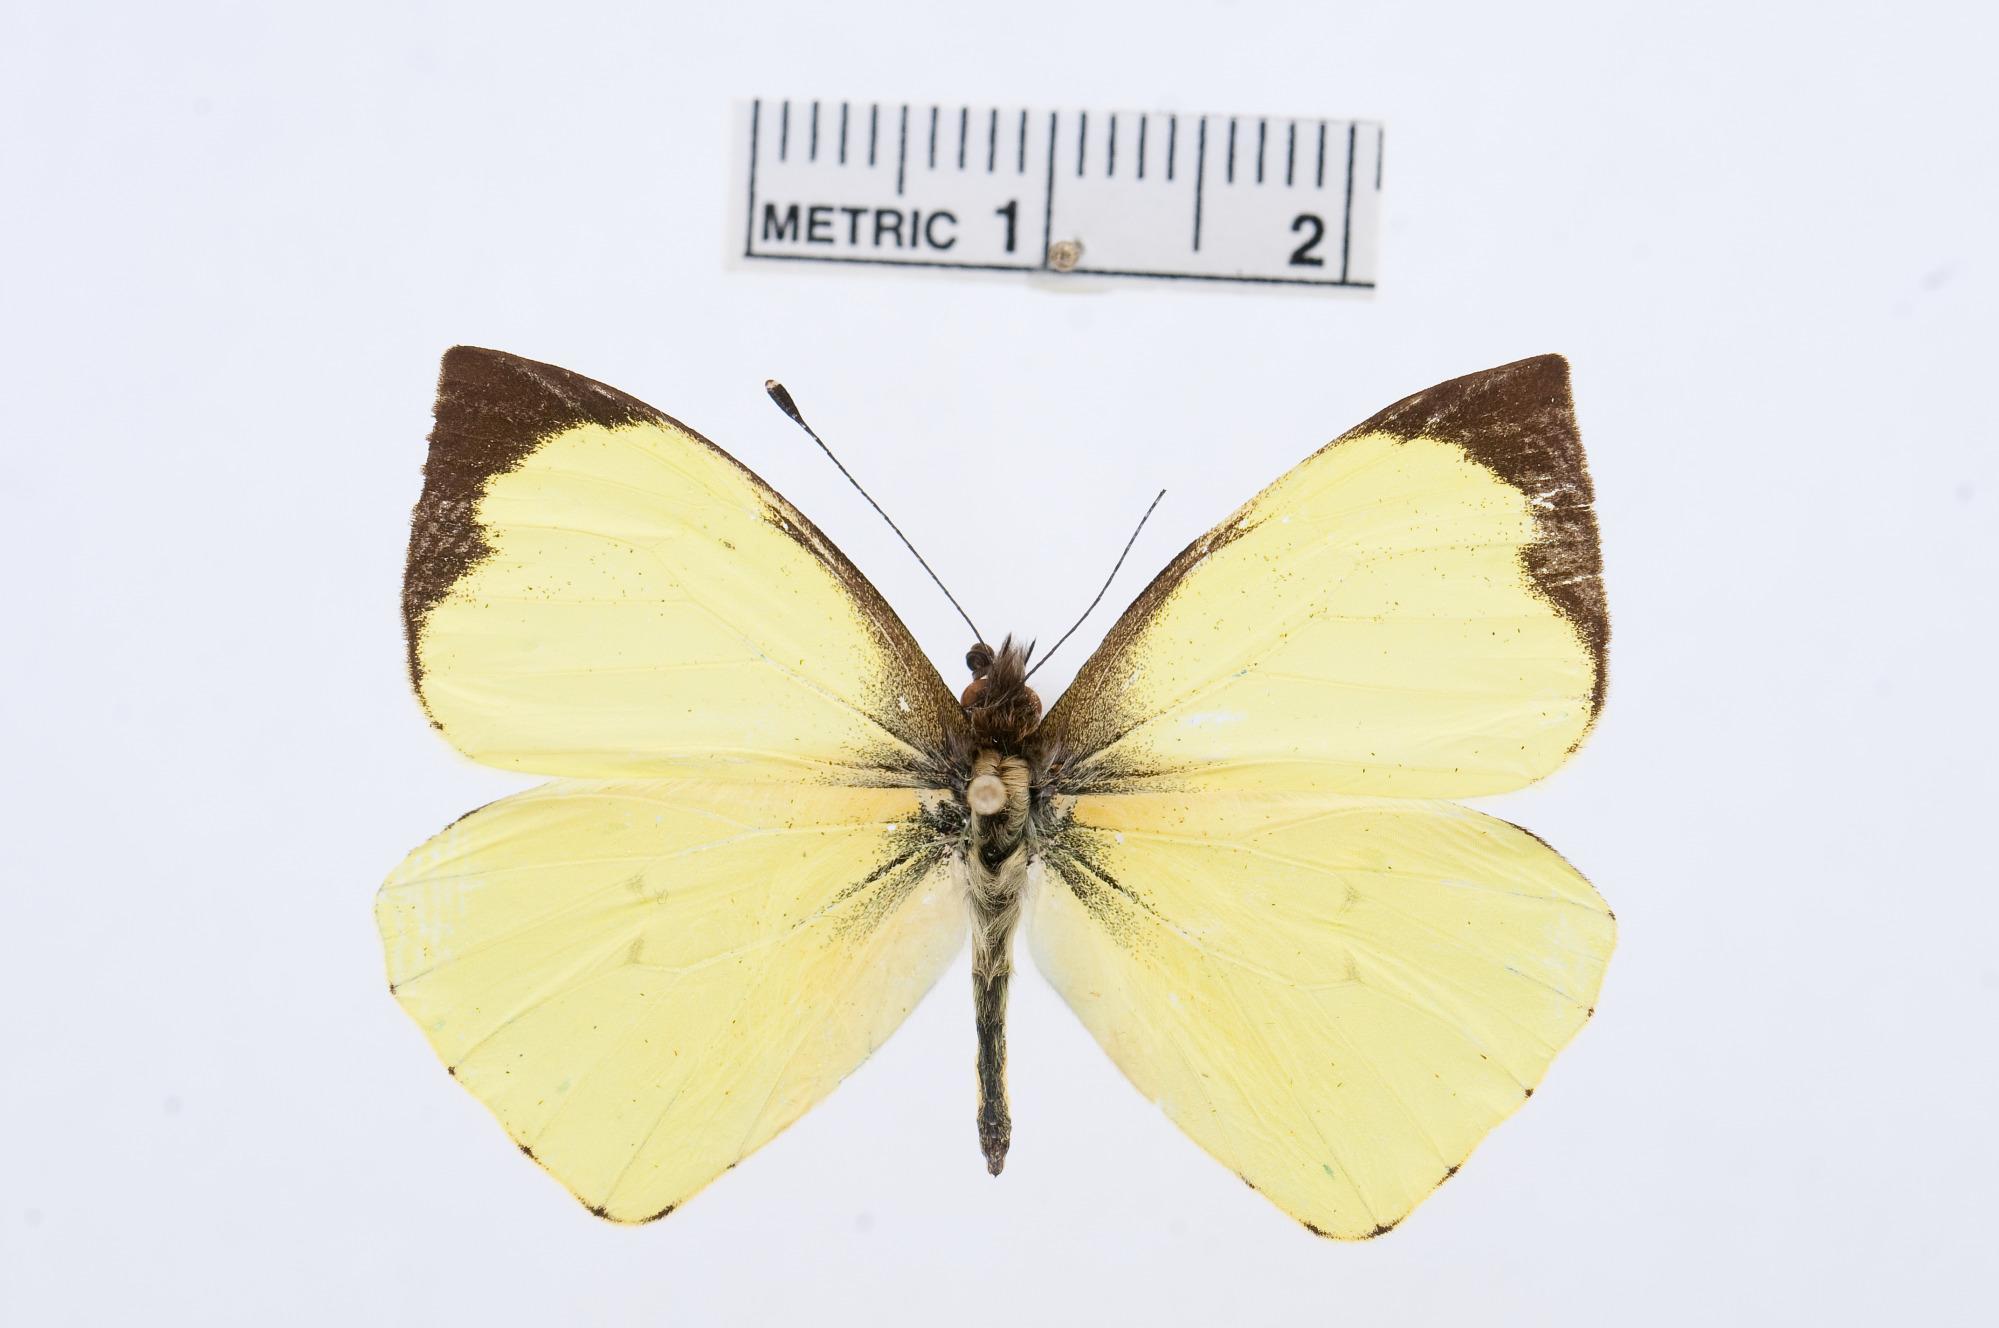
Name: Leptophobia eucosma
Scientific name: Leptophobia eucosma
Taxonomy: Animalia, Arthropoda, Hexapoda, Insecta, Lepidoptera, Pieridae, Pierinae